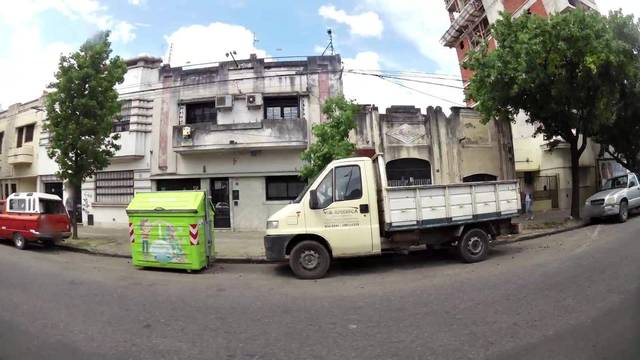
Region: Argentina
Coordinates: -32.966, -60.653